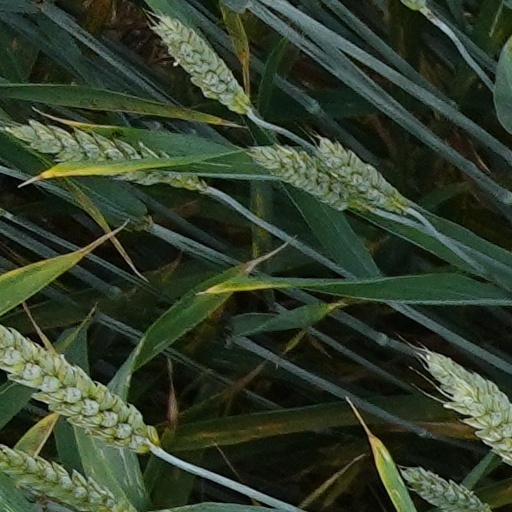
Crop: wheat